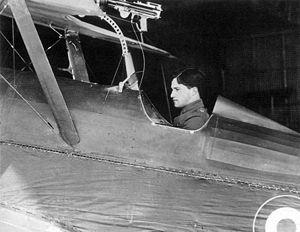
Albert Ball est un pilote de chasse britannique et un as de l'aviation durant la Première Guerre mondiale. À l'heure de sa mort, il était le principal as allié avec 44 victoires et il était alors seulement devancé par l'Allemand Manfred von Richthofen.
Le Royal Aircraft Factory S.E.5 était un avion de chasse biplan britannique de la Première Guerre mondiale.